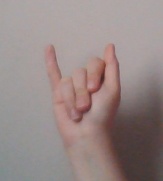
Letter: meem